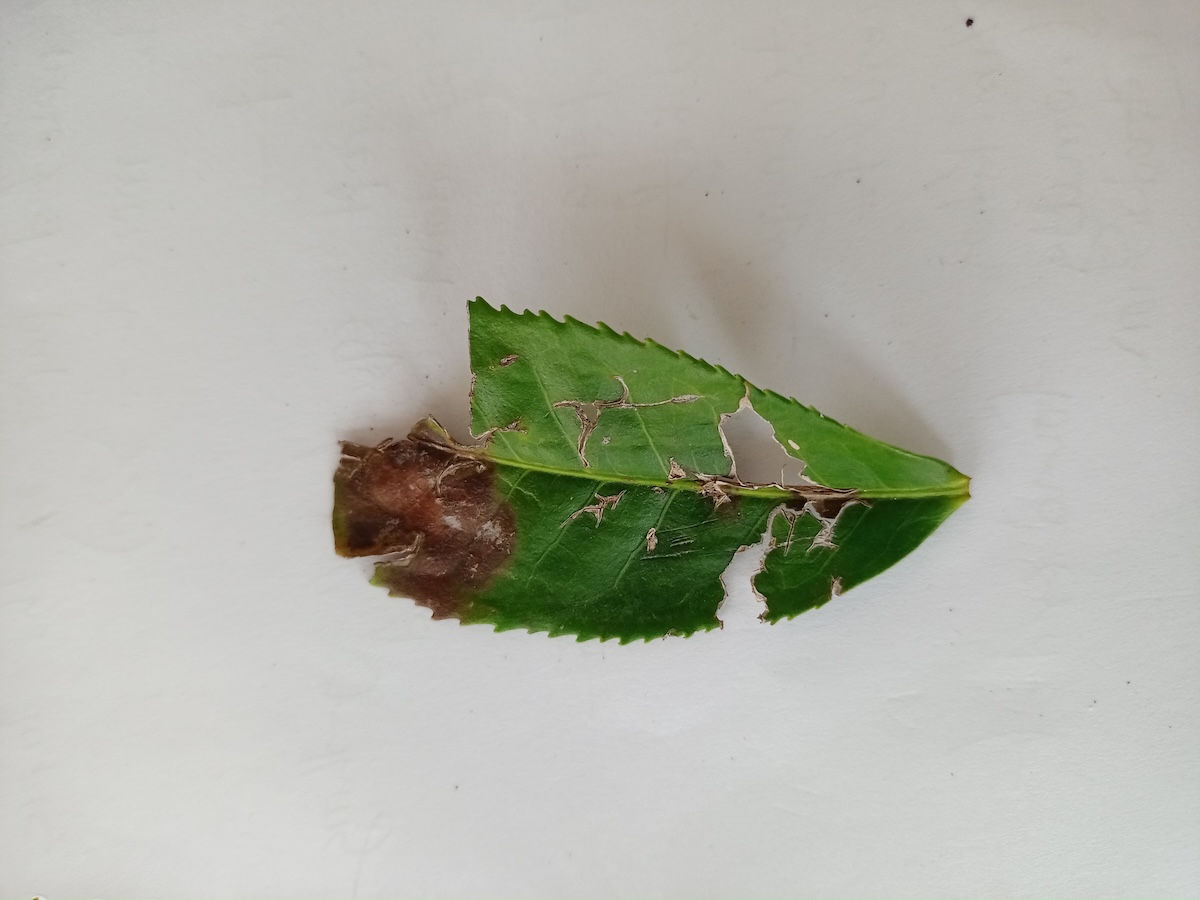
Label: Gray Blight